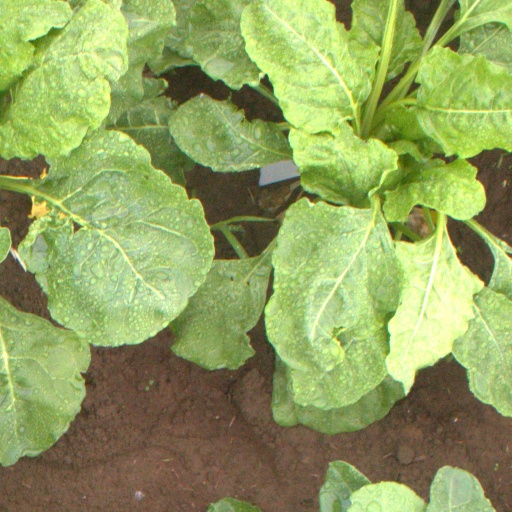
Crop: sugar beet